Canosa di Puglia

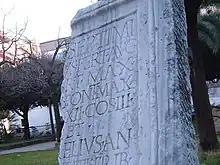
Roman inscription in the lapidarium.

The Basilica of San Leucio is one of the greatest examples of early Christian architecture in Apulia. A pagan temple until the 2nd century AD, probably dedicated to Minerva, was transformed into a Christian Basilica between the 4th and 5th centuries AD.